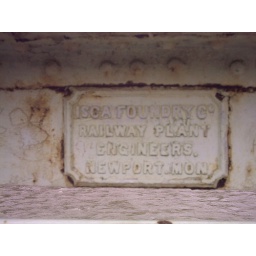
a sign on the bridge in Tintern on the half way mark, the bridge comes from Wales and on the other side is England.